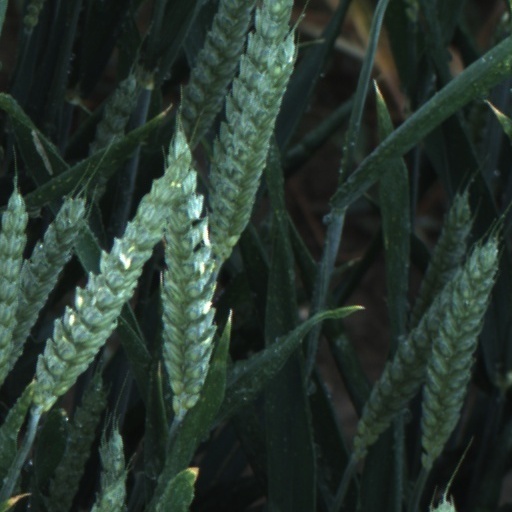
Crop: wheat